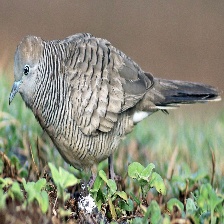
Species: ZEBRA DOVE
Scientific name: GEOPELIA STRIATA